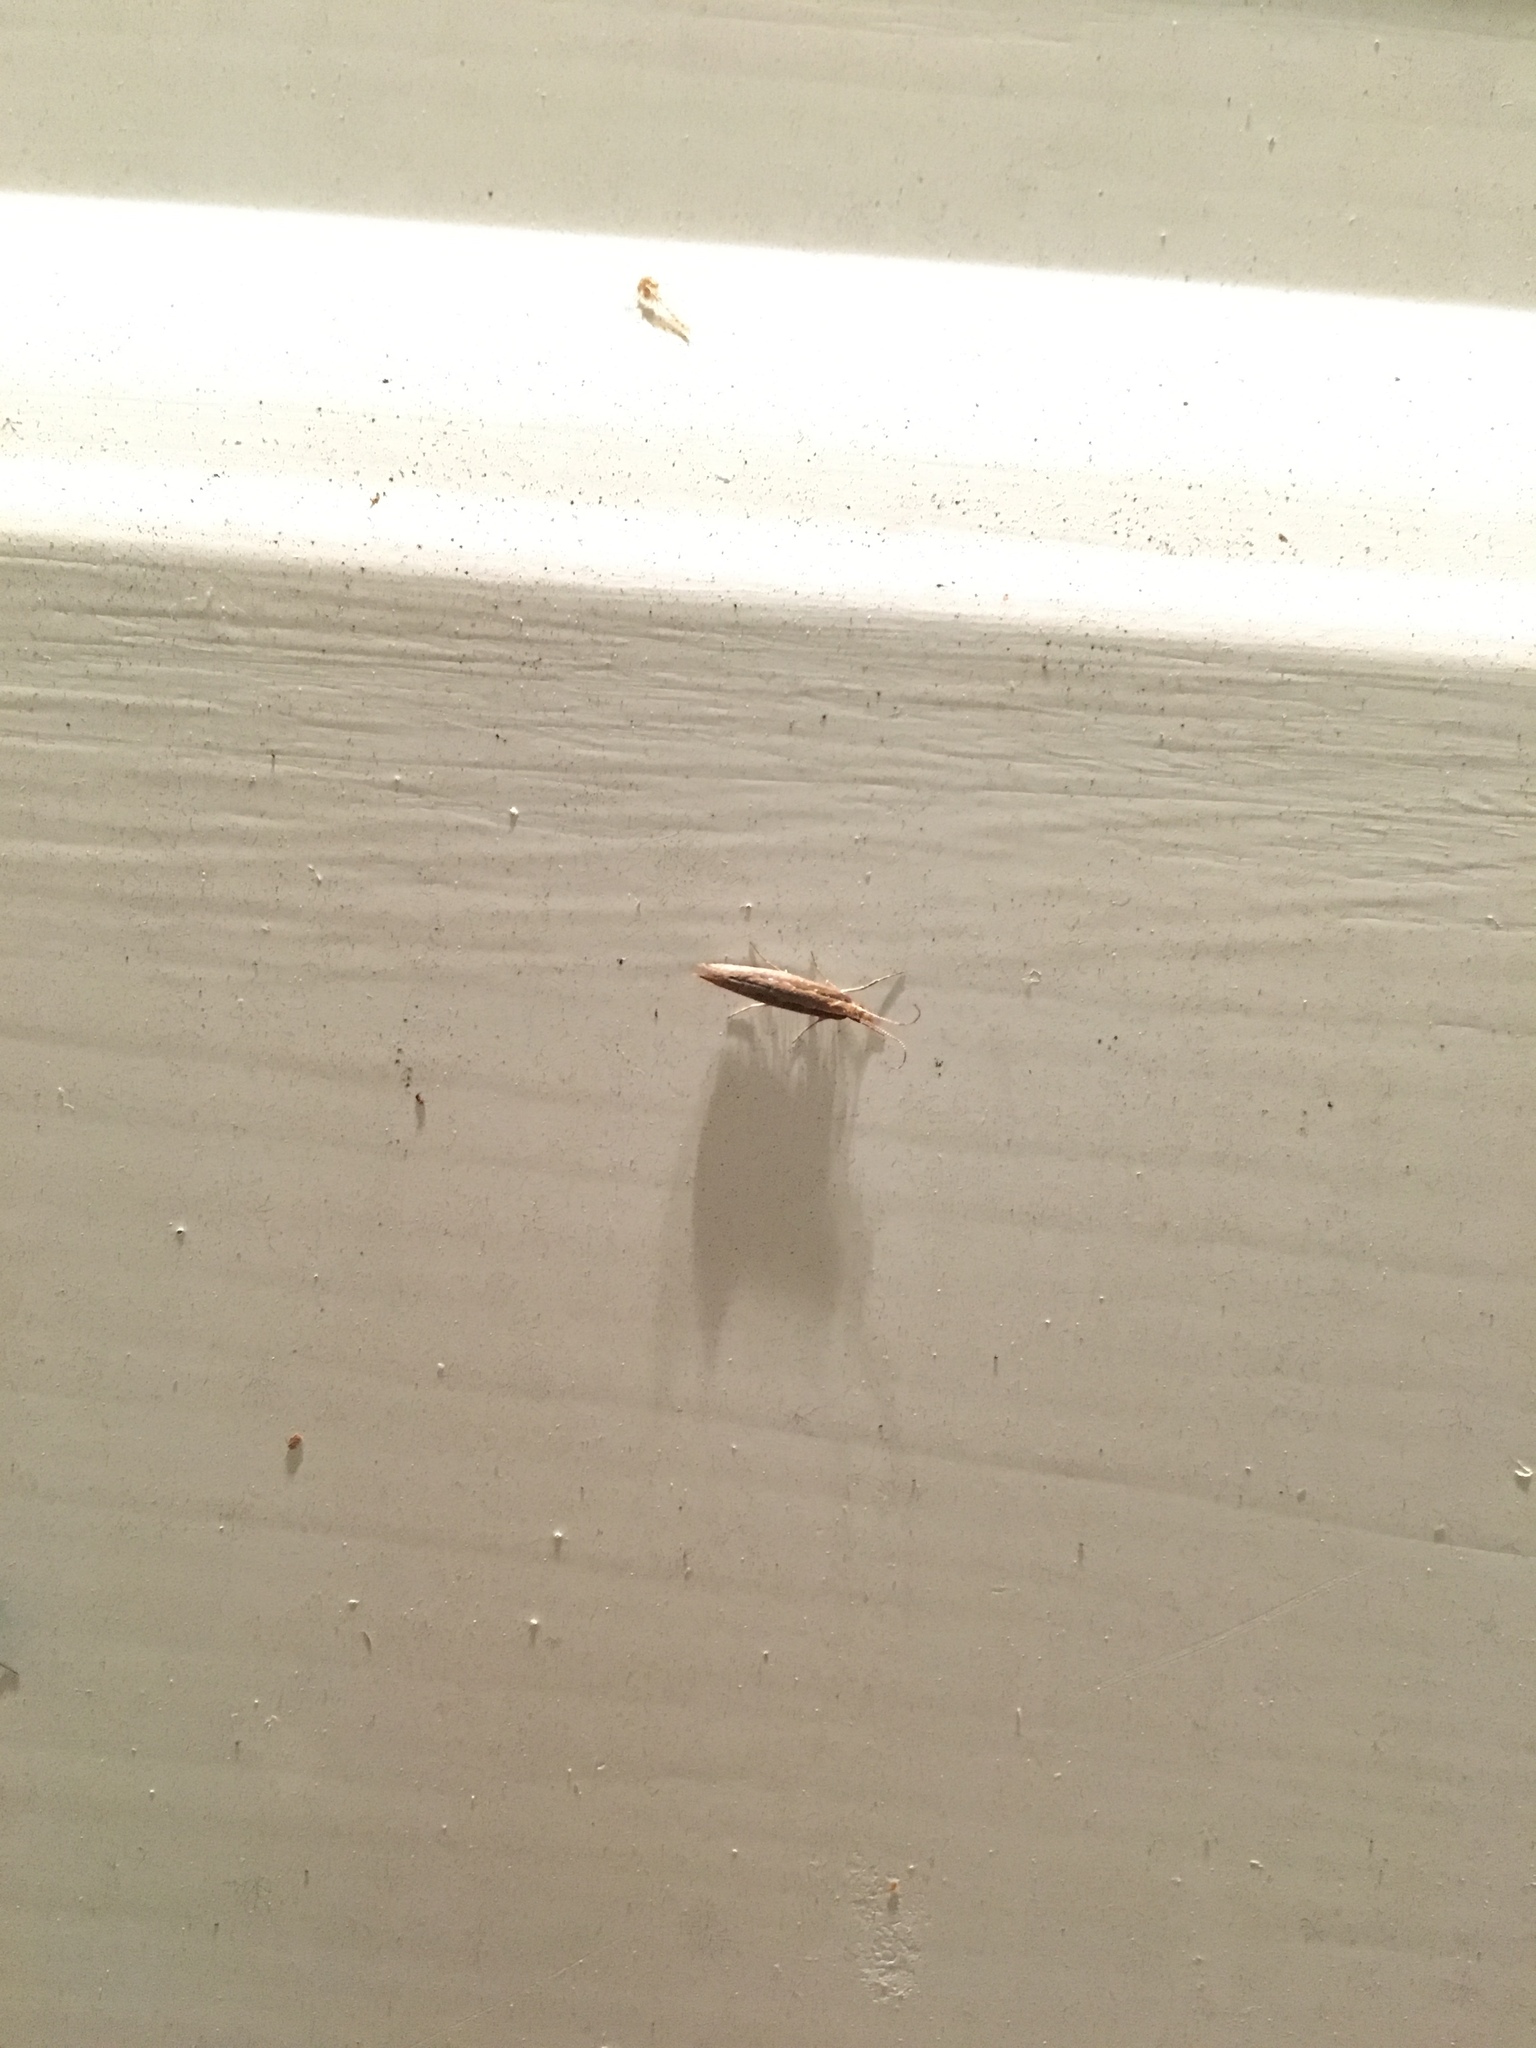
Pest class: diamondback_moth